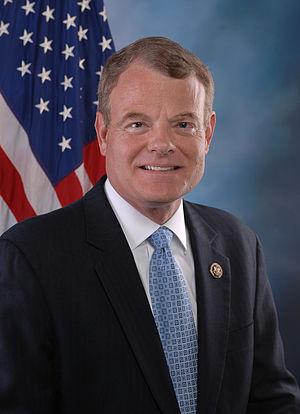
Douglas Carmichael McIntyre II dit Mike McIntyre est un homme politique américain né le 6 août 1956 à Lumberton. Membre du Parti démocrate, il est élu pour la Caroline du Nord à la Chambre des représentants des États-Unis de 1997 à 2015.